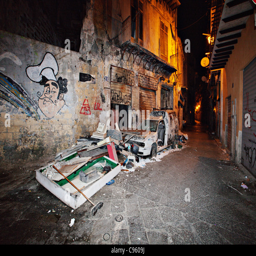
street view in the centre